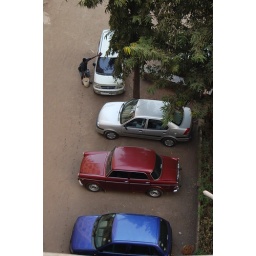
Taken in Mumbai, India. The red car is a Fiat.